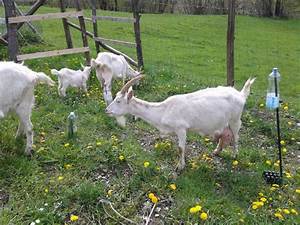
Label: pecora